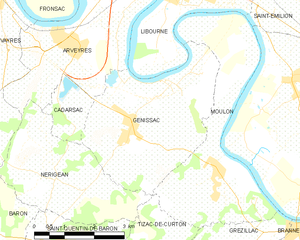
Génissac est une commune du Sud-Ouest de la France, située dans le département de la Gironde en région Nouvelle-Aquitaine.